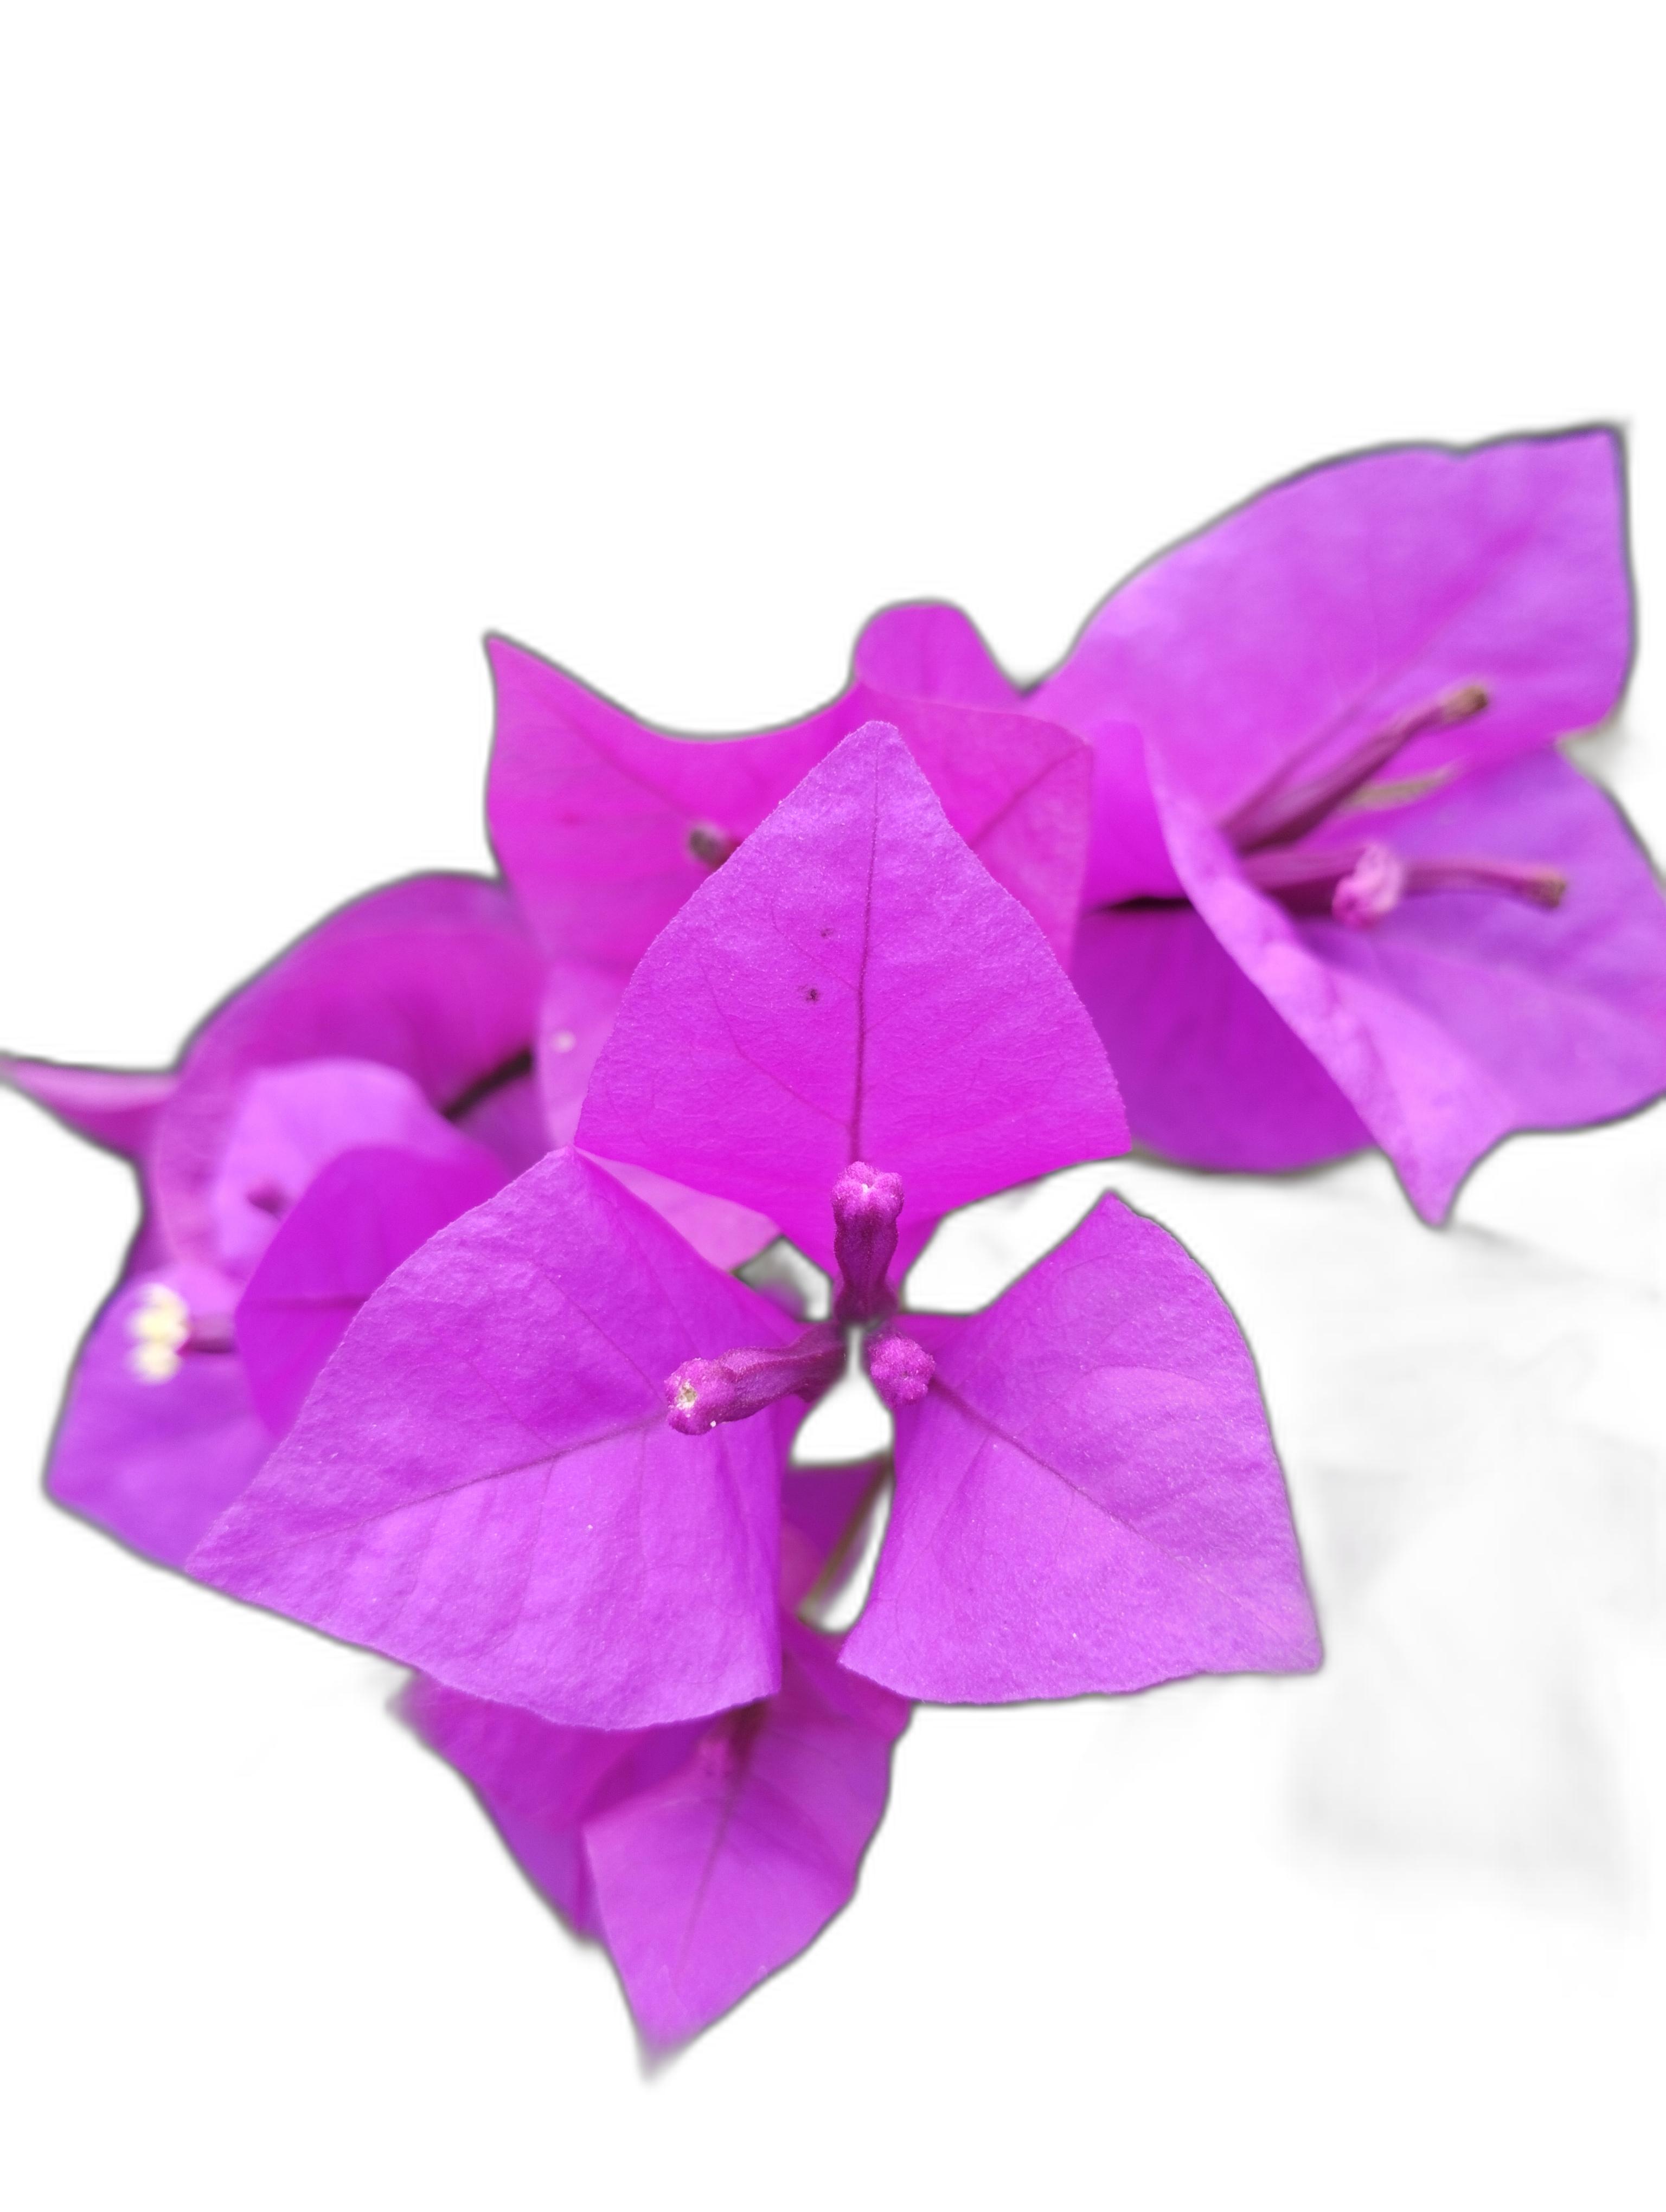
Label: Bougainvillea